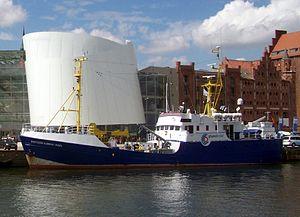
Alan Kurdi, du nom de l'enfant syrien d'origine kurde qui s'est noyé, Aylan Kurdi, est un navire utilisé depuis 2018 par l'organisation humanitaire Sea-Eye - sous pavillon allemand - pour le sauvetage des migrants en mer Méditerranée. Avant il fut un navire océanographique du Land de Mecklembourg-Poméranie-Occidentale le Professor Albrecht Penck.